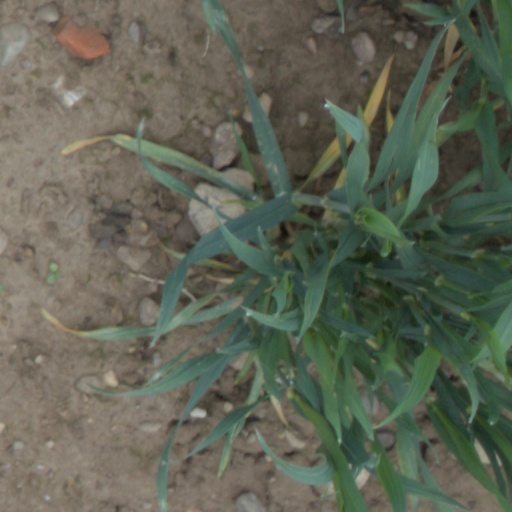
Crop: wheat